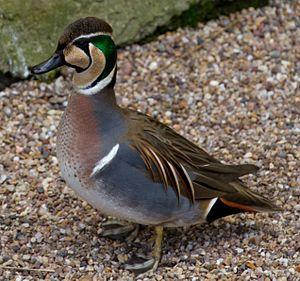
Le genre Anas compte une soixantaine d'espèces d'oiseaux aquatiques appelés canards et sarcelles. Ce genre est probablement paraphylétique. Ces espèces disposent d'une barre de couleur iridescente sur la partie extérieur de leur ailes, cette barre, appelée miroir, est un bon moyen d'identification.